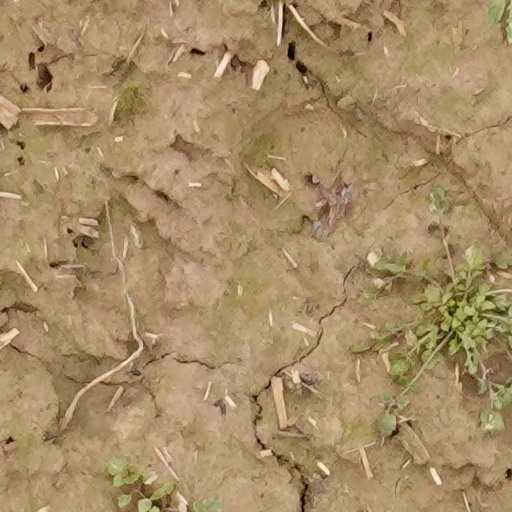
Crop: wheat